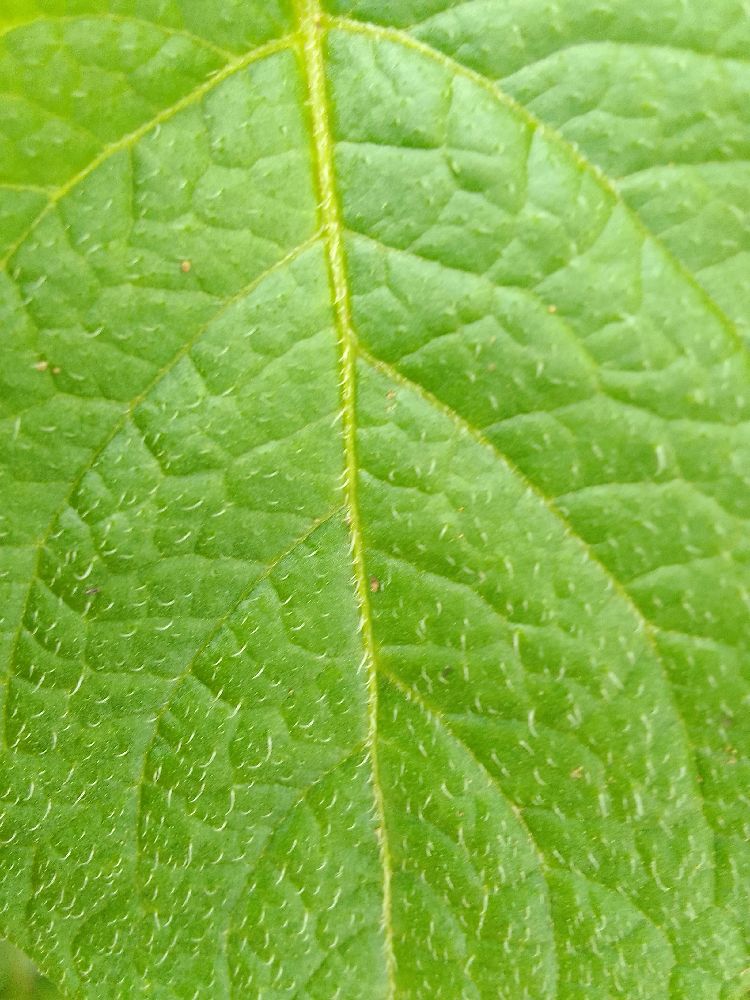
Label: Healthy